Ian Harte

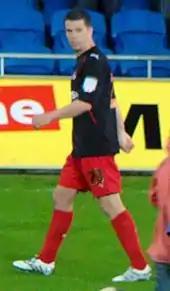
Harte playing for Reading in 2011

On 31 August 2010, Harte signed for Championship club Reading on a two-year deal for £100,000. After his move to Reading, Carlisle manager Greg Abbott said his disappointment at losing Harte was tempered by the money received for team strengthening. Harte thanked manager Abbott, saying ""The move really came from nowhere but I have to be honest and say that it is nice to see a club at that level showing an interest. They are a big club who were in the Premier League just a few years ago. They are in the Championship and the chance to go and play at that level again was one I didn't want to miss. The difficult part was that I have really enjoyed my time at Carlisle. Greg Abbott has really looked after me and he was willing to give me a chance to get myself back into the game at a point when I didn't have a club. I can't thank him enough for that.""